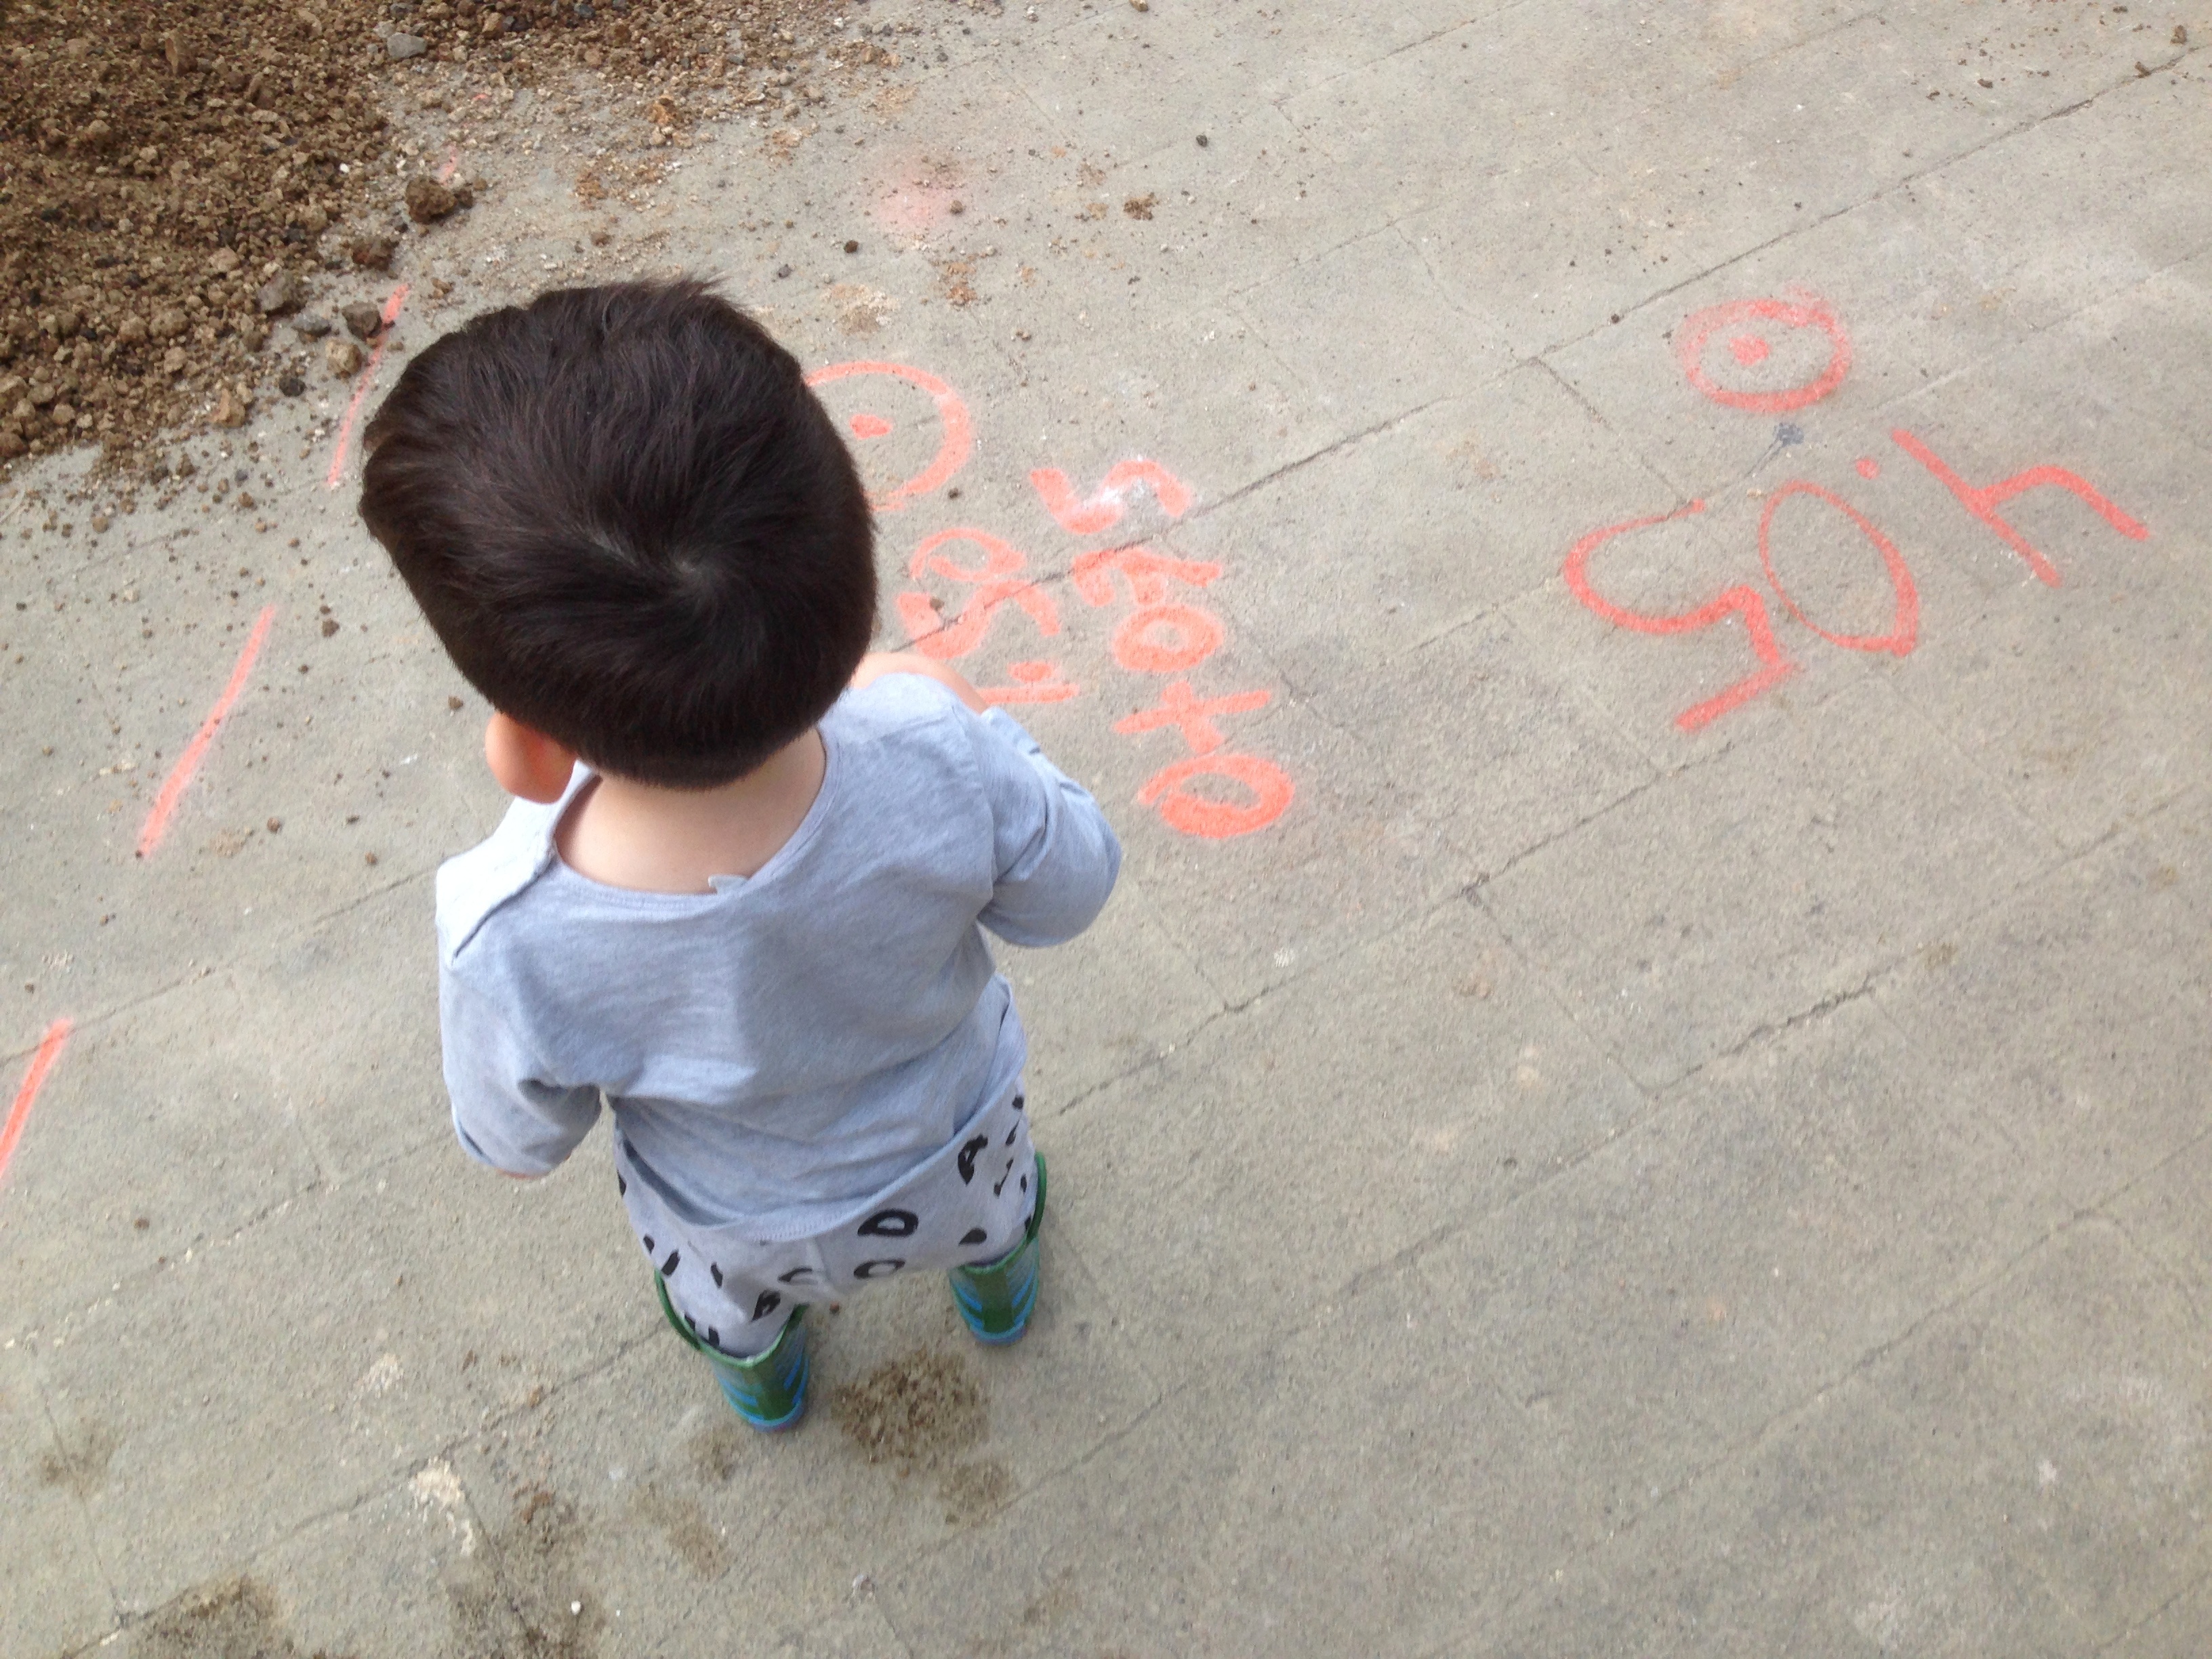
play, floor, child, toddler, udgagora, flooring, human positions